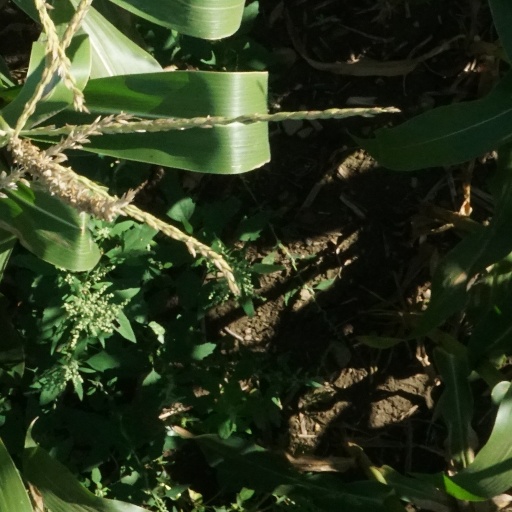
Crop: maize; corn